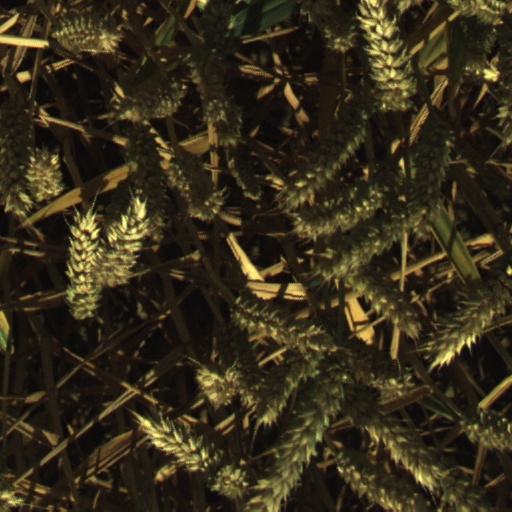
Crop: wheat